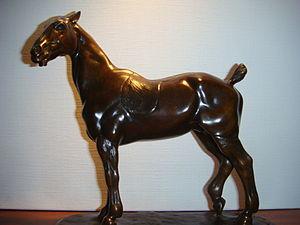
statuette en bronze de 1928 par Gaston d'Illiers représentant un cheval appelé Jack
Gaston d'Illiers, 26 juin 1876 - 13 novembre 1932, est un sculpteur animalier spécialisé dans les chevaux. Ses statues de chevaux en bronze sont très réalistes.